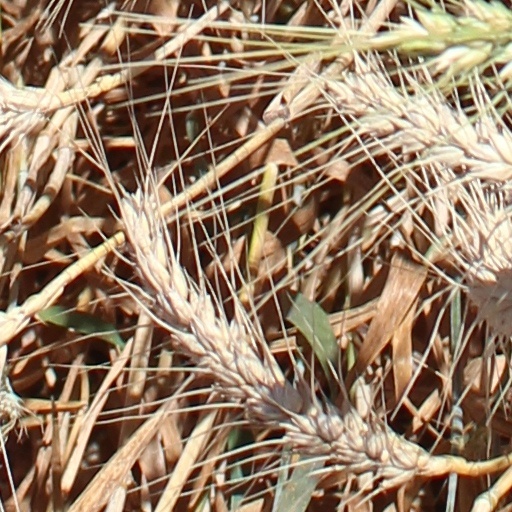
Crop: wheat